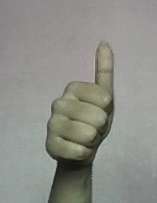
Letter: aleff